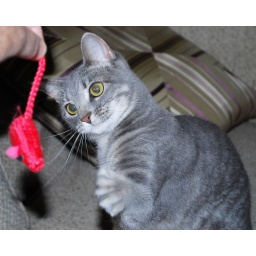
She is on the couch playing with her red catnip mouse (Ron is holding it). Taken by Ron.